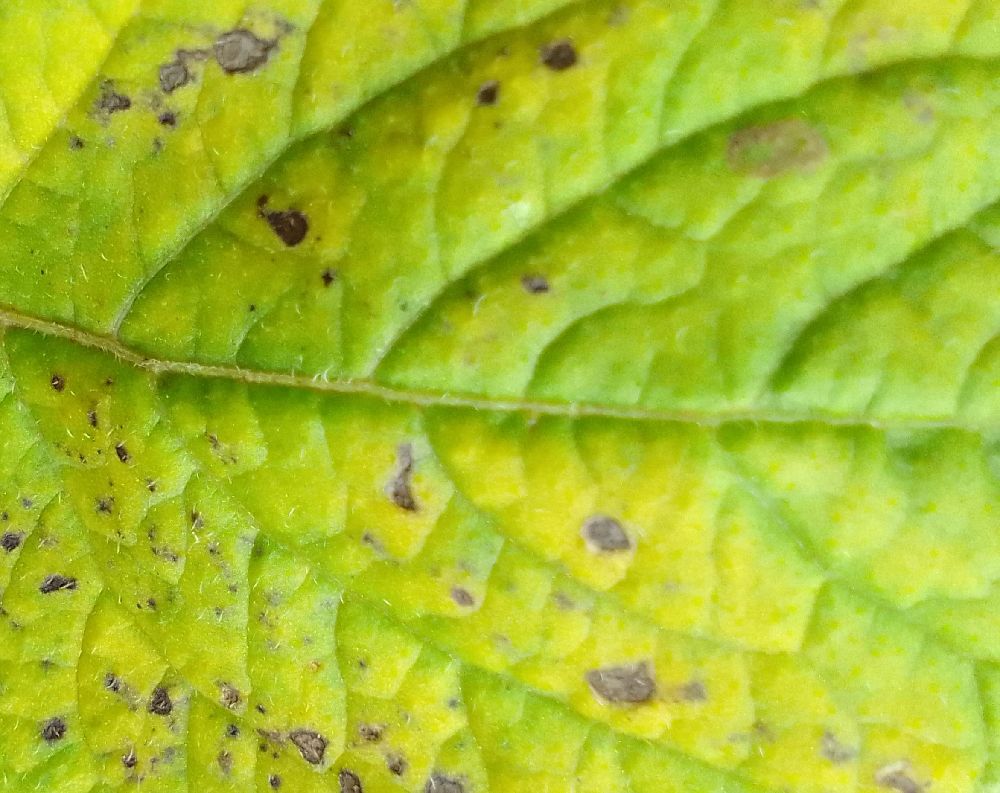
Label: Early blight